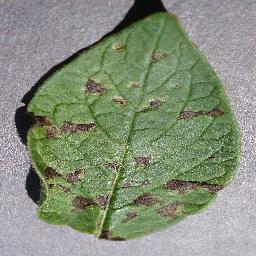
Label: Potato___Early_blight